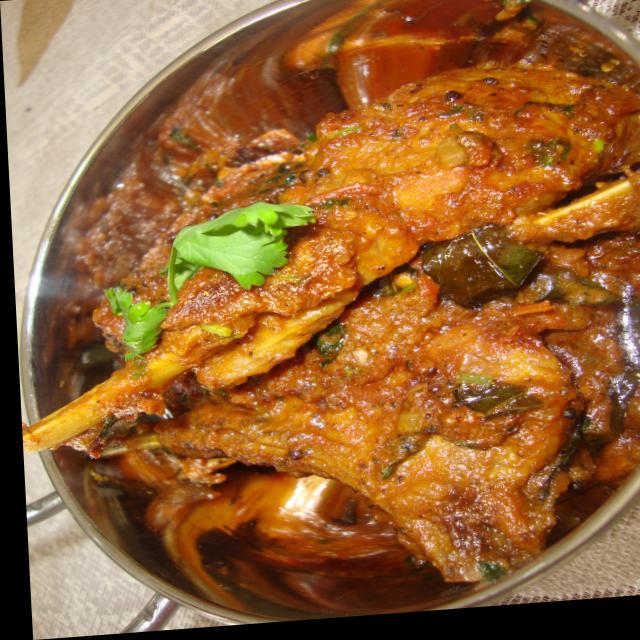
Dish: mutton_curry